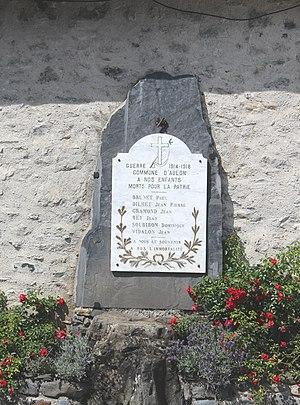
Monument aux morts d'Aulon (Hautes-Pyrénées)
Aulon est une commune française située dans le département des Hautes-Pyrénées, en région Occitanie.